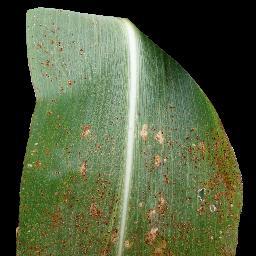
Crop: corn
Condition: (maize)_common_rust